Lepturinae

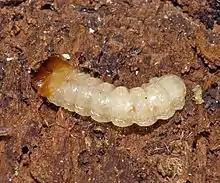
"Rhagium inquisitor", larva

Lepturinae, the lepturine beetles, is a subfamily of the longhorn beetle family (Cerambycidae), containing about 150 genera worldwide. This lineage is most diverse in the Northern Hemisphere. Until recently the subfamily Necydalinae was included within the lepturines, but this has been recently recognized as a separate subfamily. Nine tribes are usually recognized today, with a tenth, Caraphiini, created in 2016. A few genera are of uncertain placement within the subfamily.